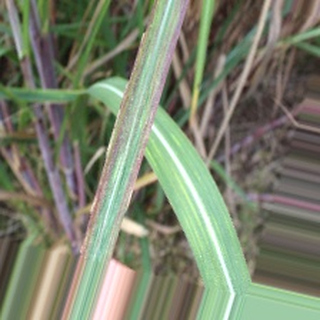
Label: sugarcane_bacterial_blight